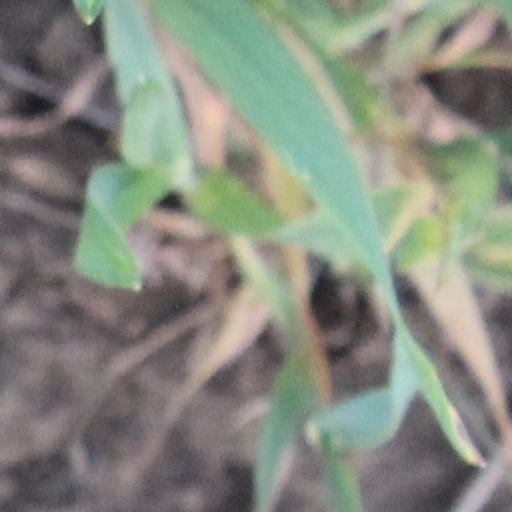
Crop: wheat